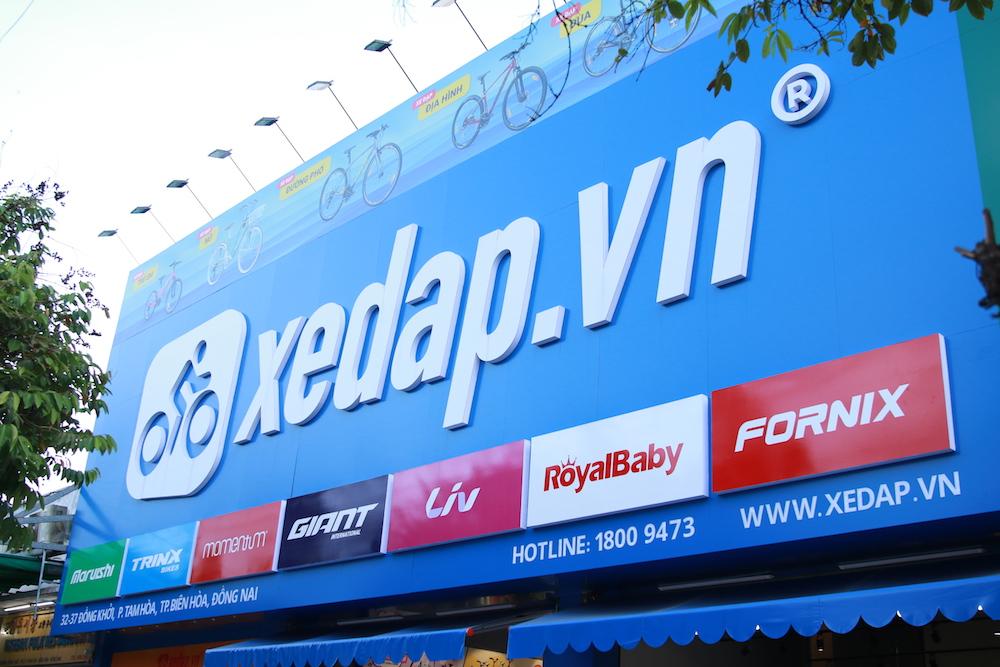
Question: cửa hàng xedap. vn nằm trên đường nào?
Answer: đường đồng khởi